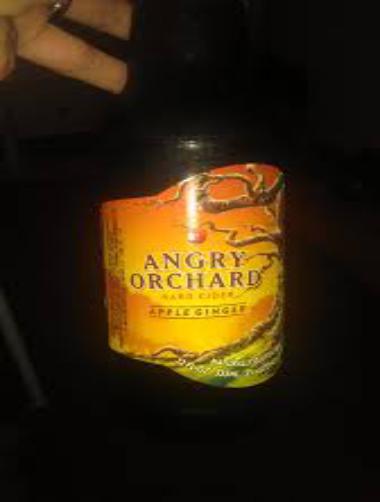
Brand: Angry Orchard
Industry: Food